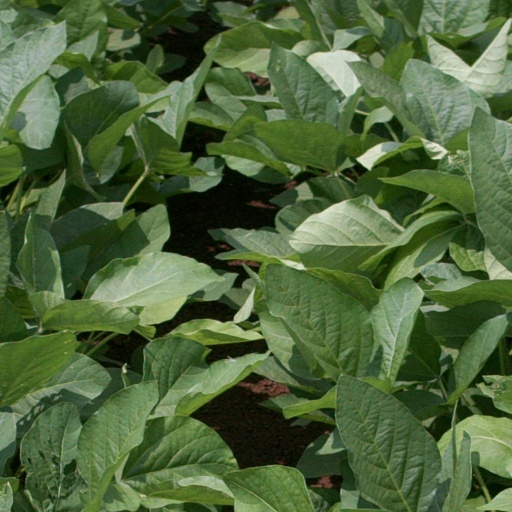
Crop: soybean